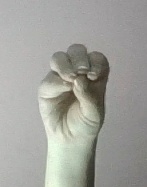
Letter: ha